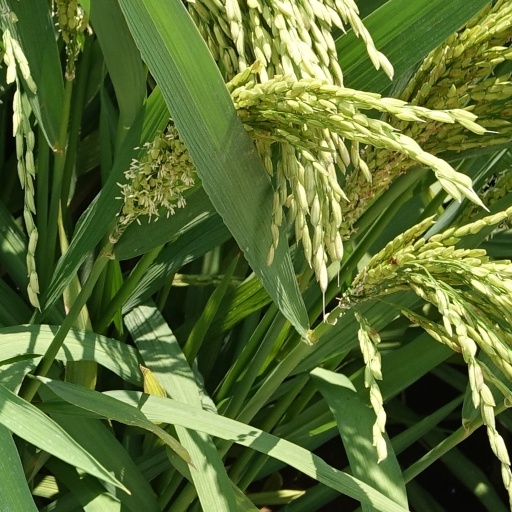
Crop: rice